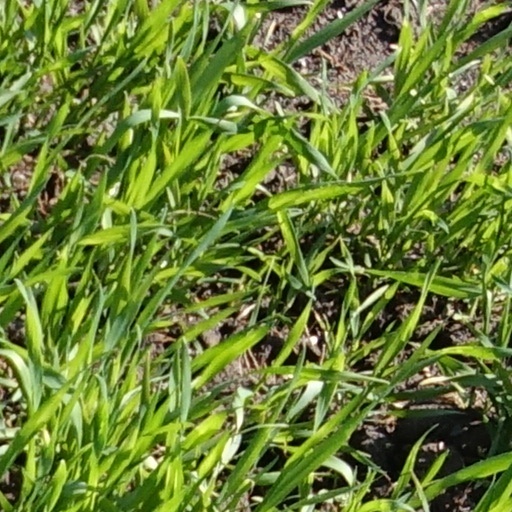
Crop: wheat